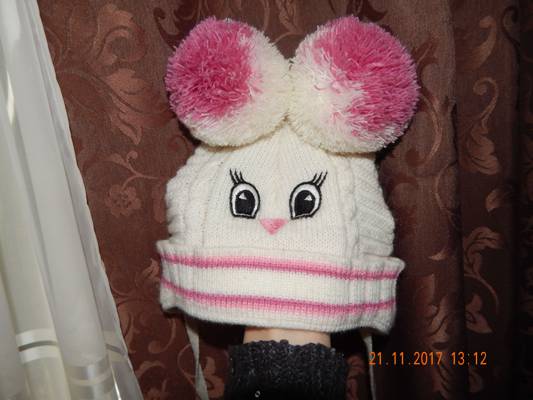
Waste category: clothes